Dundeel

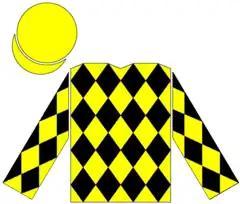
Racing colours of Arrowfield Stud

Dundeel, or It’s A Dundeel as he was registered for racing in Australia, is a champion New Zealand Thoroughbred racehorse. He is the fifth and most recent winner of the Australian Triple Crown.